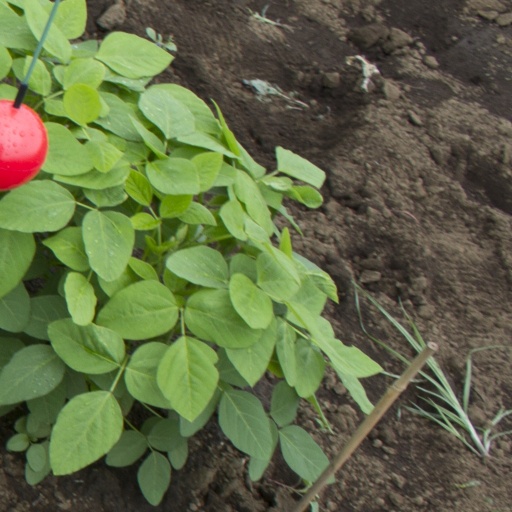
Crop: soybean